Ranu Mukherjee (art patron)

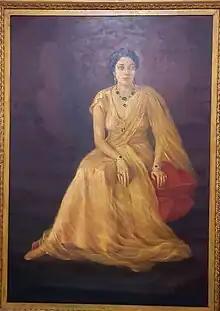
Lady Ranu Mukherjee. Portrait by Atul Bose.

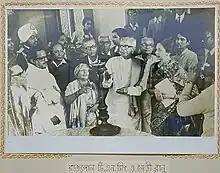
Lady Ranu with the then Governor T.N. Singh.

Born as Priti Adhikary, Ranu Mukherjee's ancestral home was in Tungi village in the Nadia of British Bengal. She was born on 18 October 1907, in Varanasi, Uttar Pradesh.